Bhaskaracharya Institute For Space Applications and Geo-Informatics

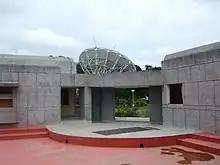
BISAG

Bhaskaracharya Institute for Space Applications and Geoinformatics (BISAG) is a national agency by the Government of Gujarat to facilitate to provide services and solutions in implementing map-based GeoSpatial Information Systems. BISAG's SATCOM network is a satellite communication network service to provide distant interaction statewide.